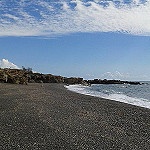
Scene: Outdoor